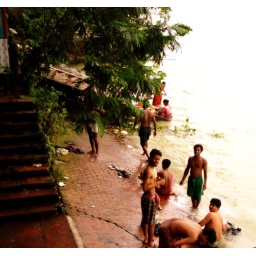
A Cool bath in the river